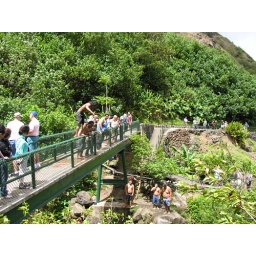
Local Tahitians jumping off a bridge into the water below